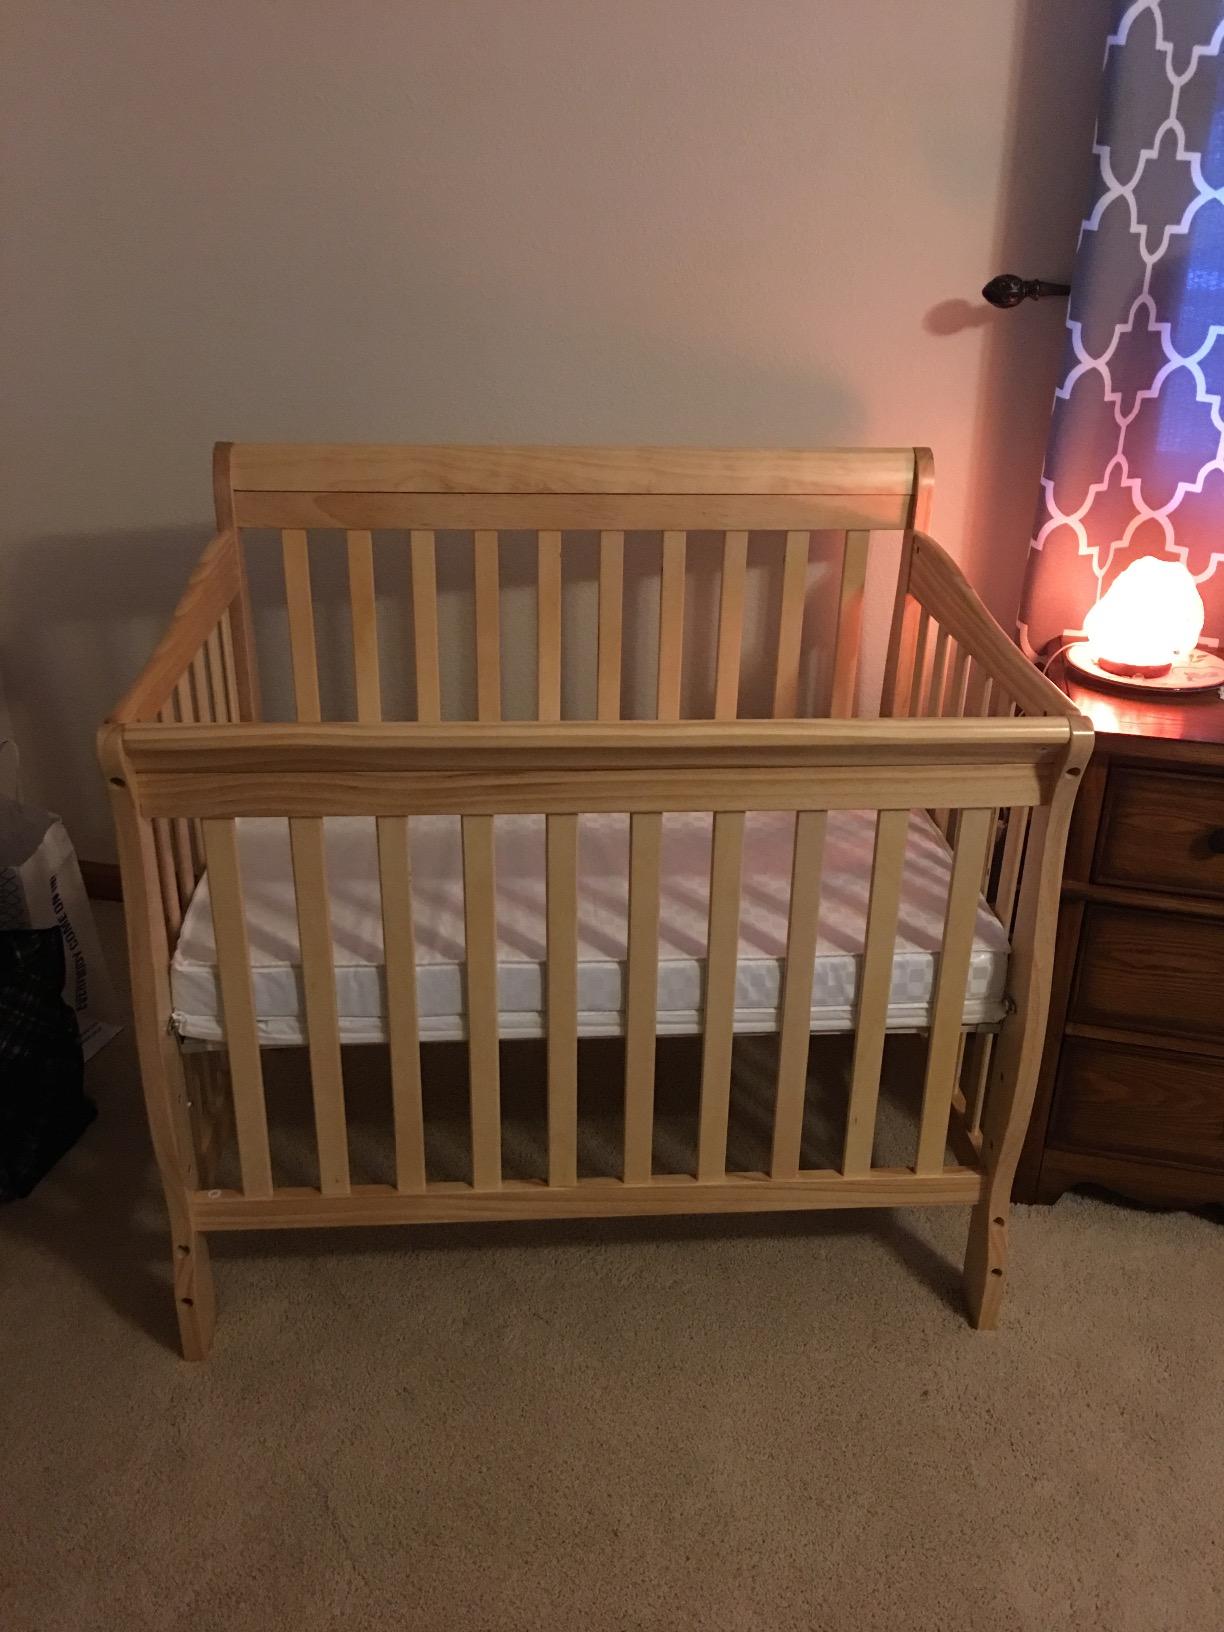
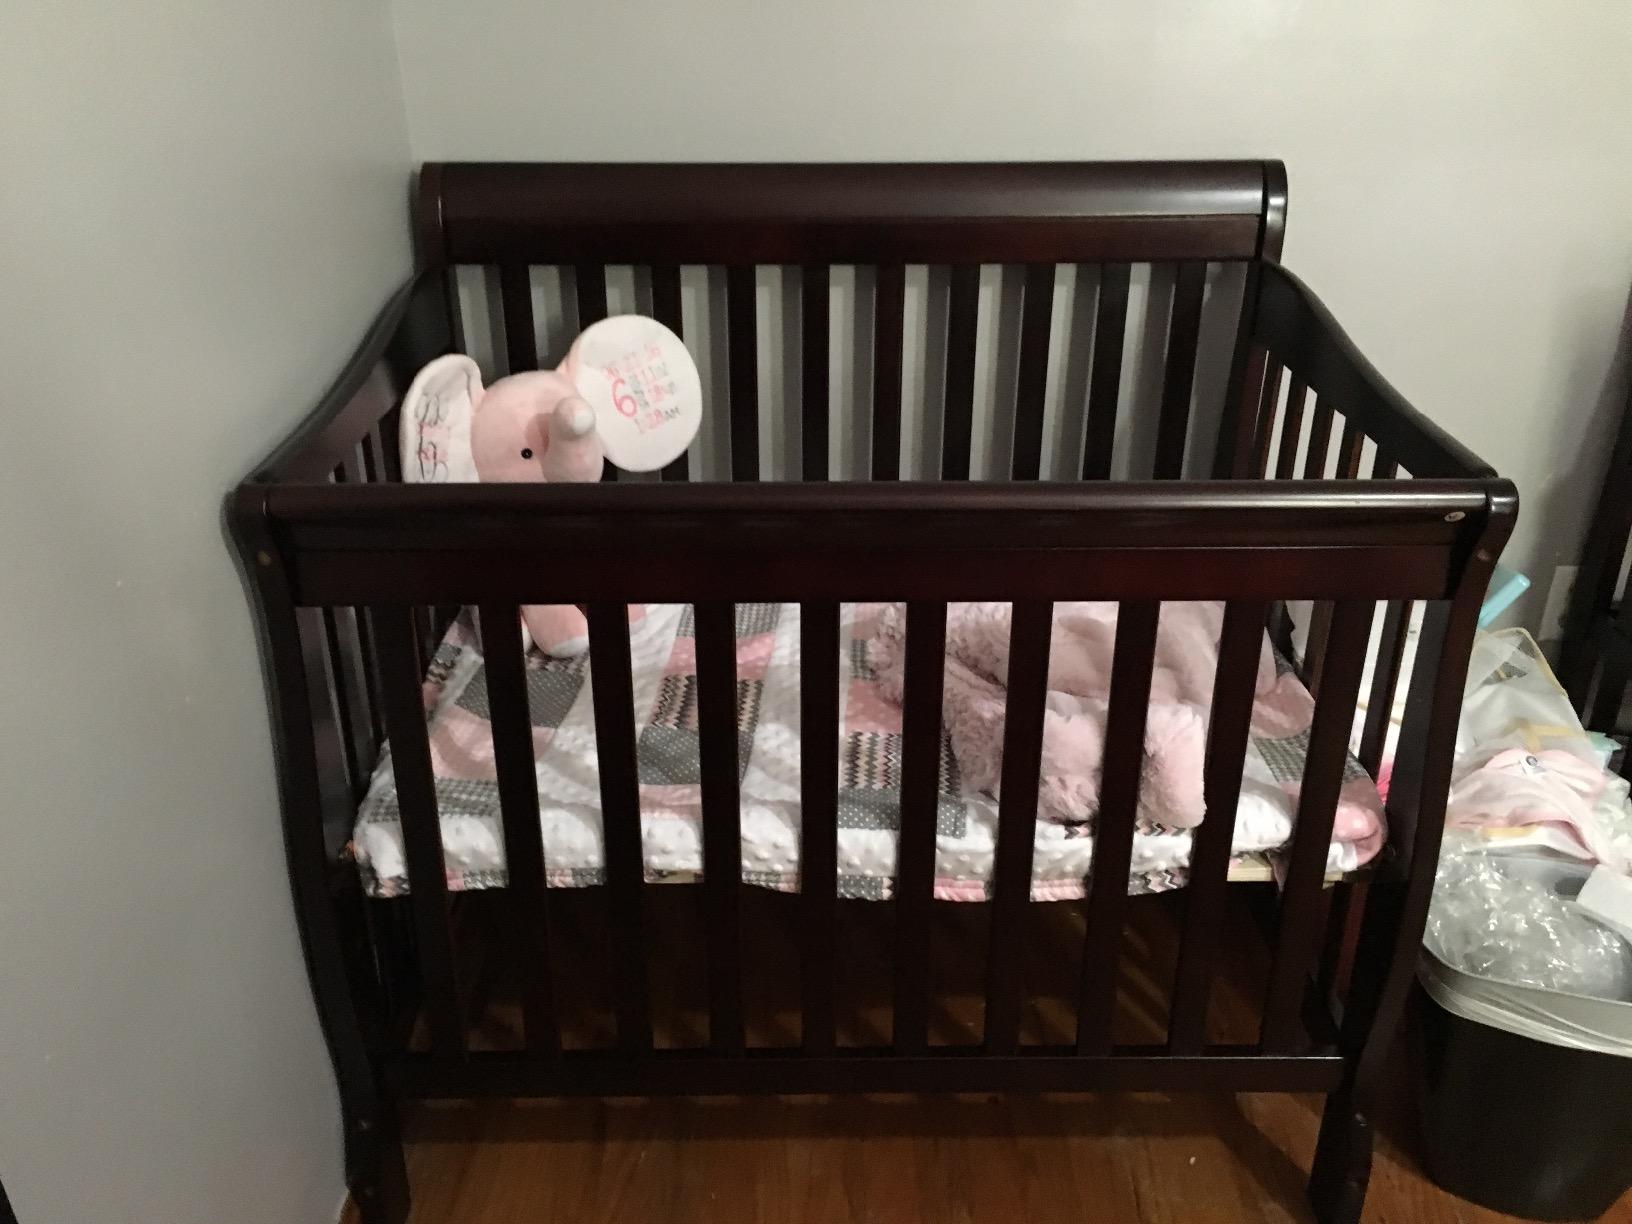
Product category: products_crib
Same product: no